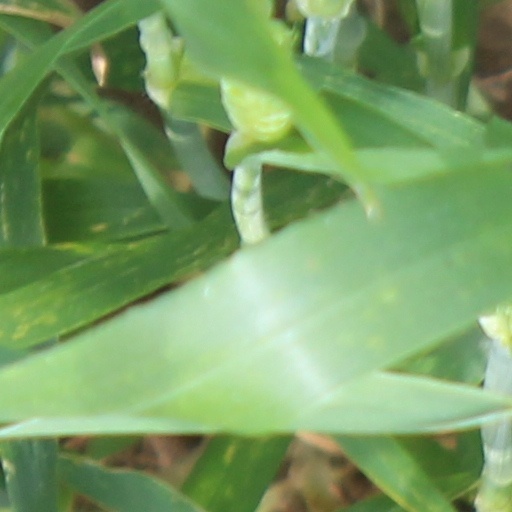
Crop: wheat